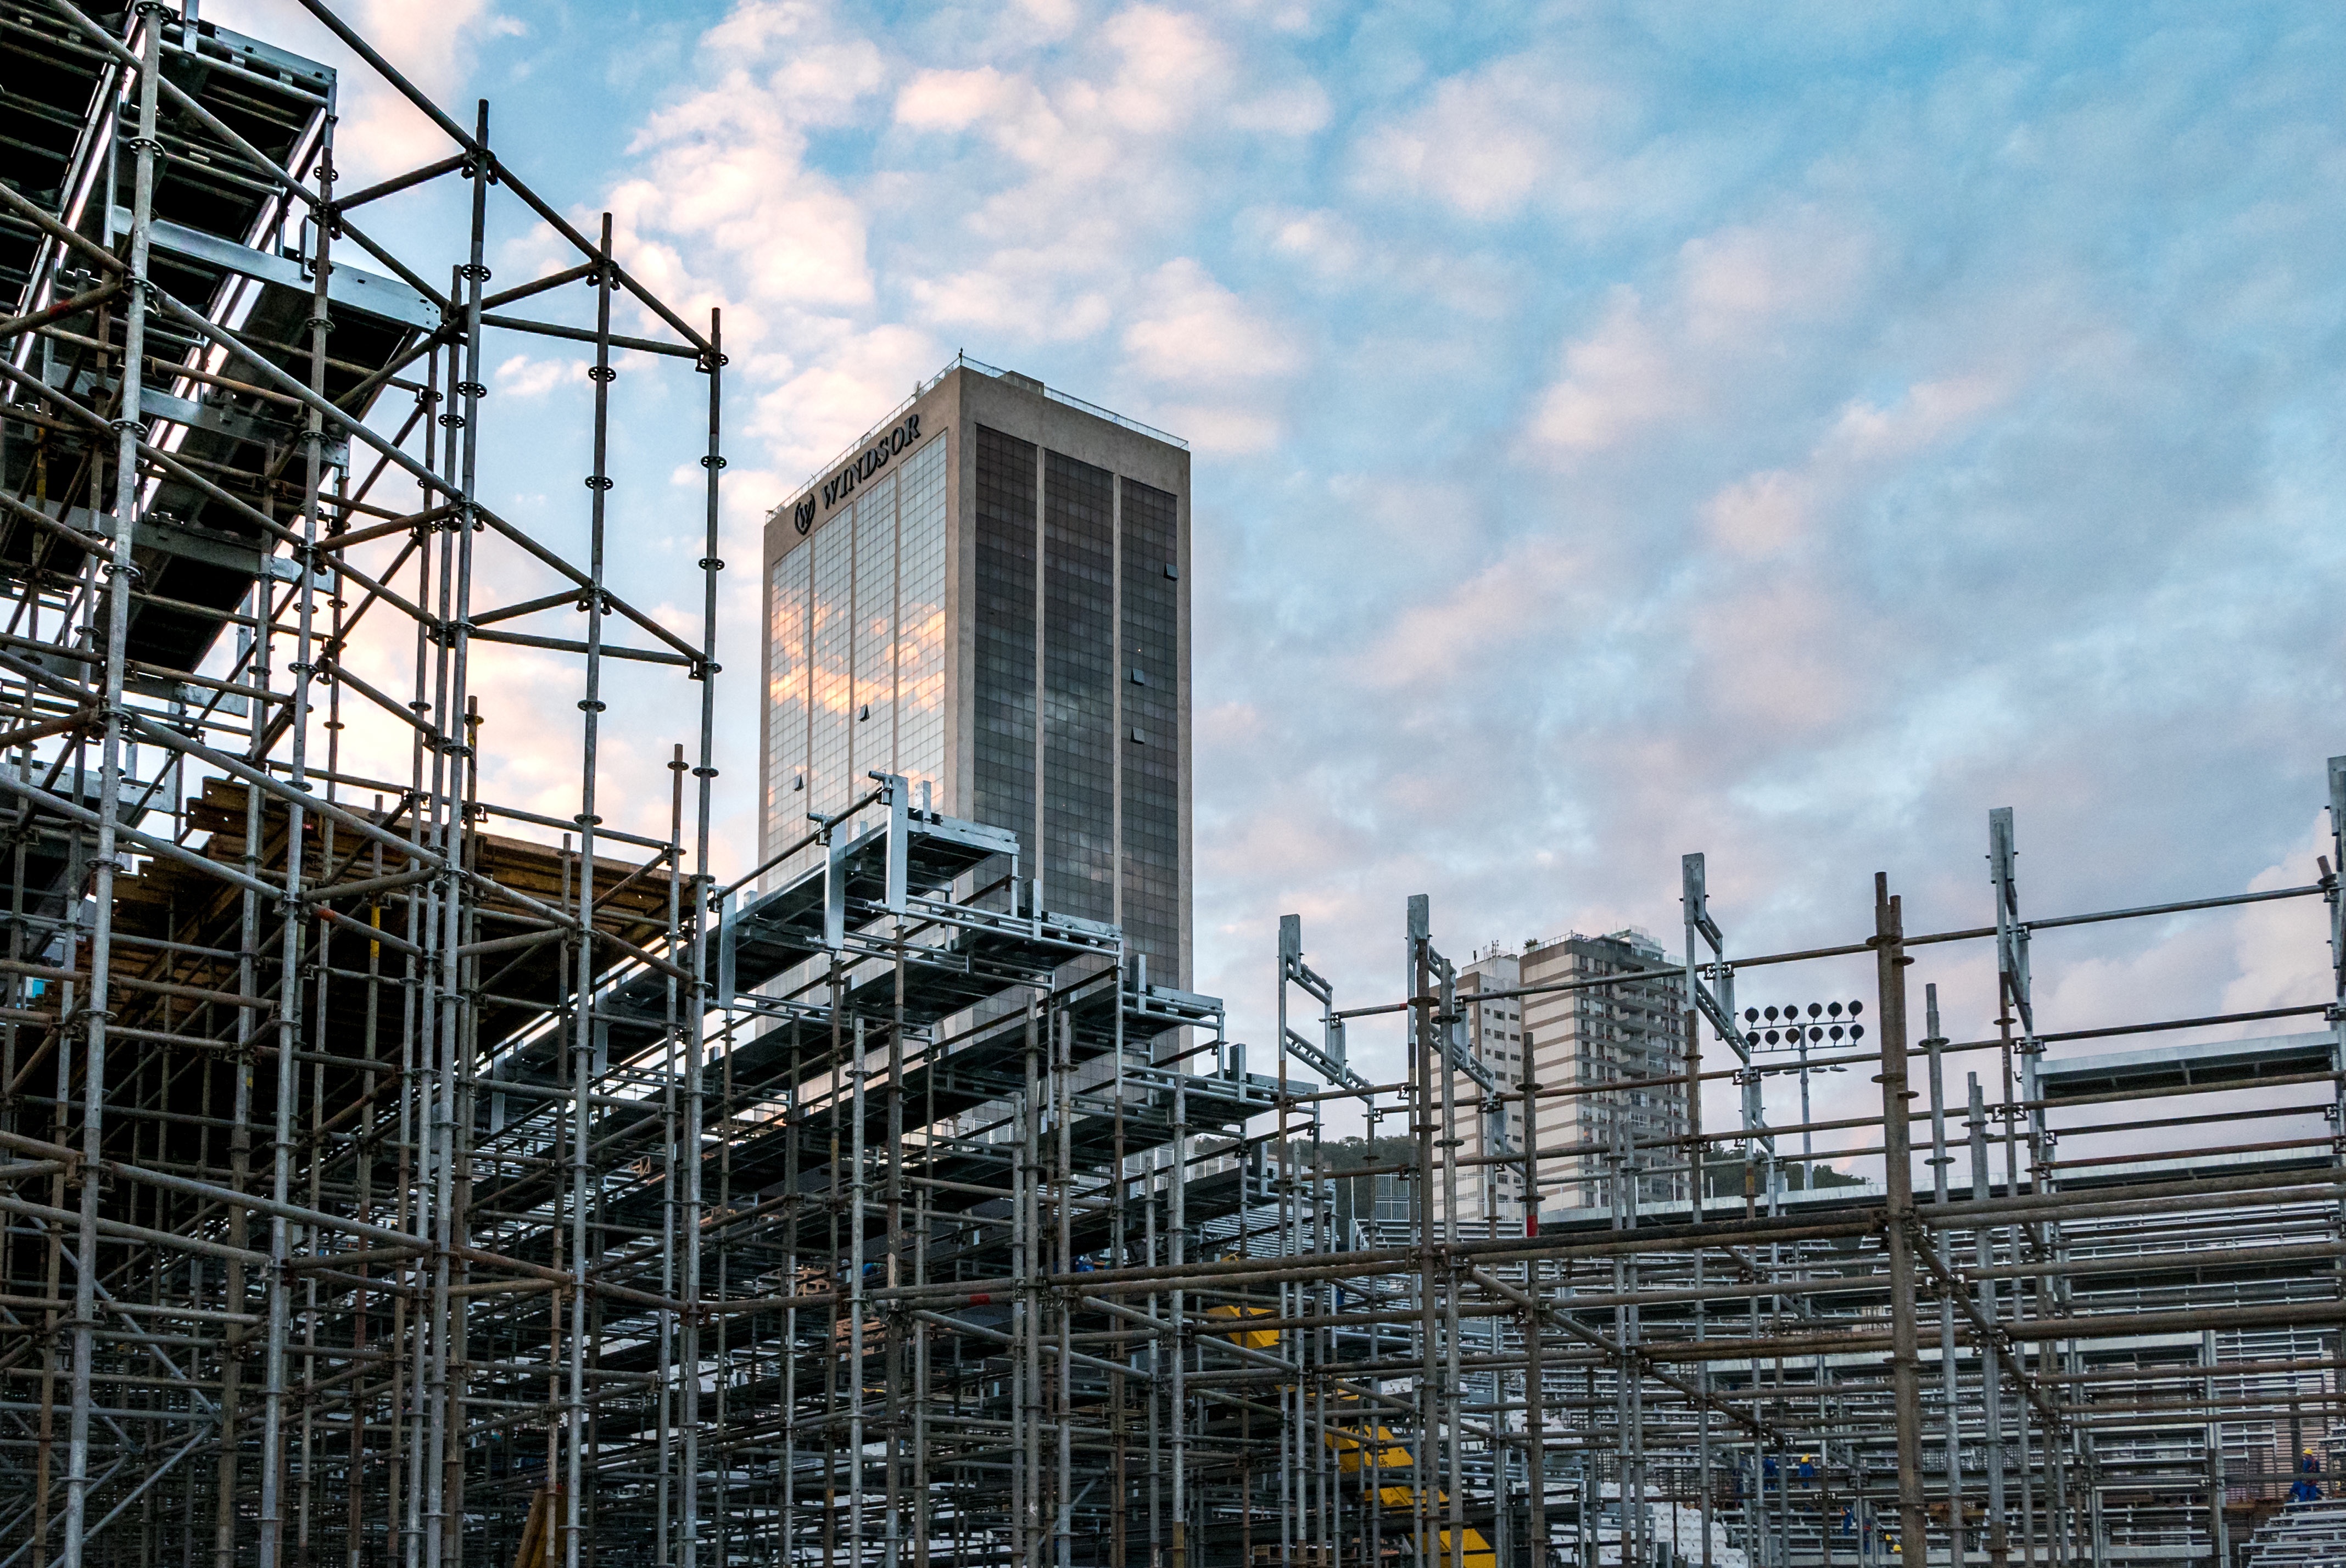
architecture, structure, skyscraper, downtown, construction, facade, factory, industry, stadium, tower block, arena, scaffolding, urban area, residential area, sport venue